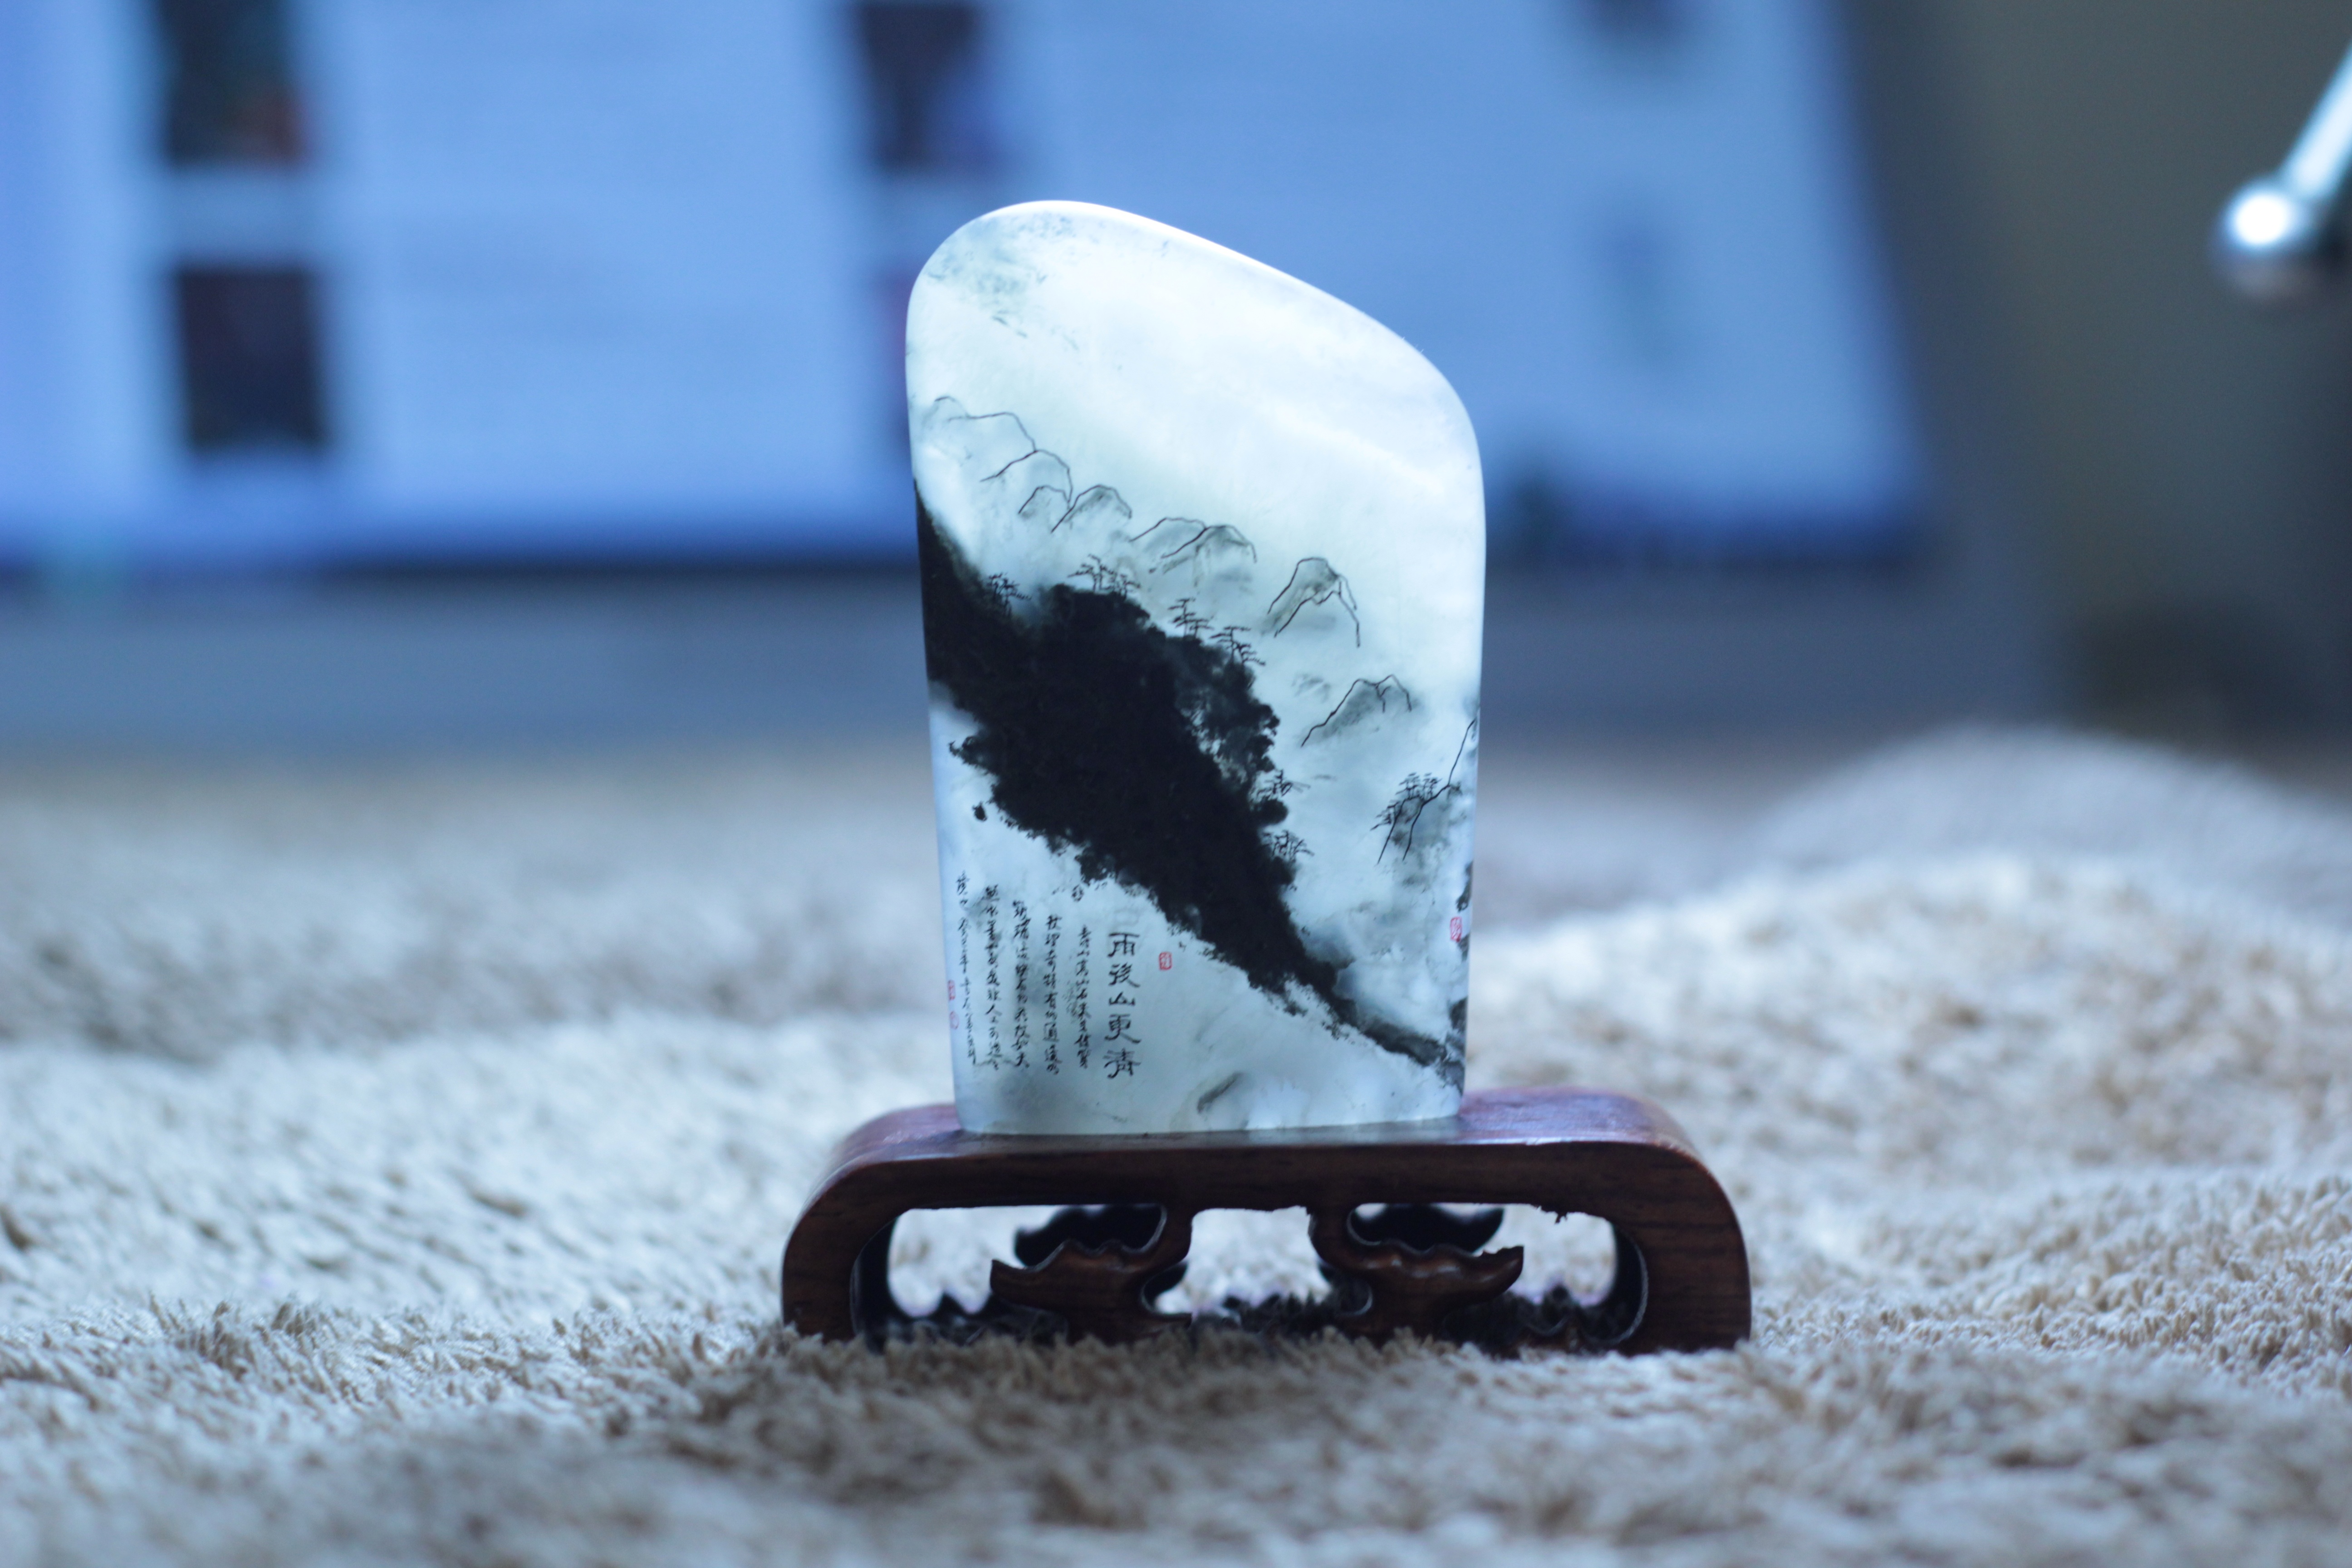
snow, winter, white, stone, ice, blue, gem, jade, freezing, shoushan stone